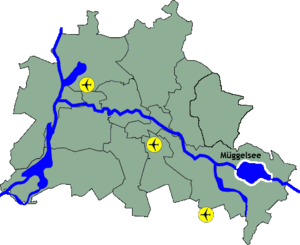
Le Grand Müggelsee est le plus grand lac de la région de Berlin. Il est situé dans l'arrondissement de Treptow-Köpenick au sud-est de la capitale allemande.